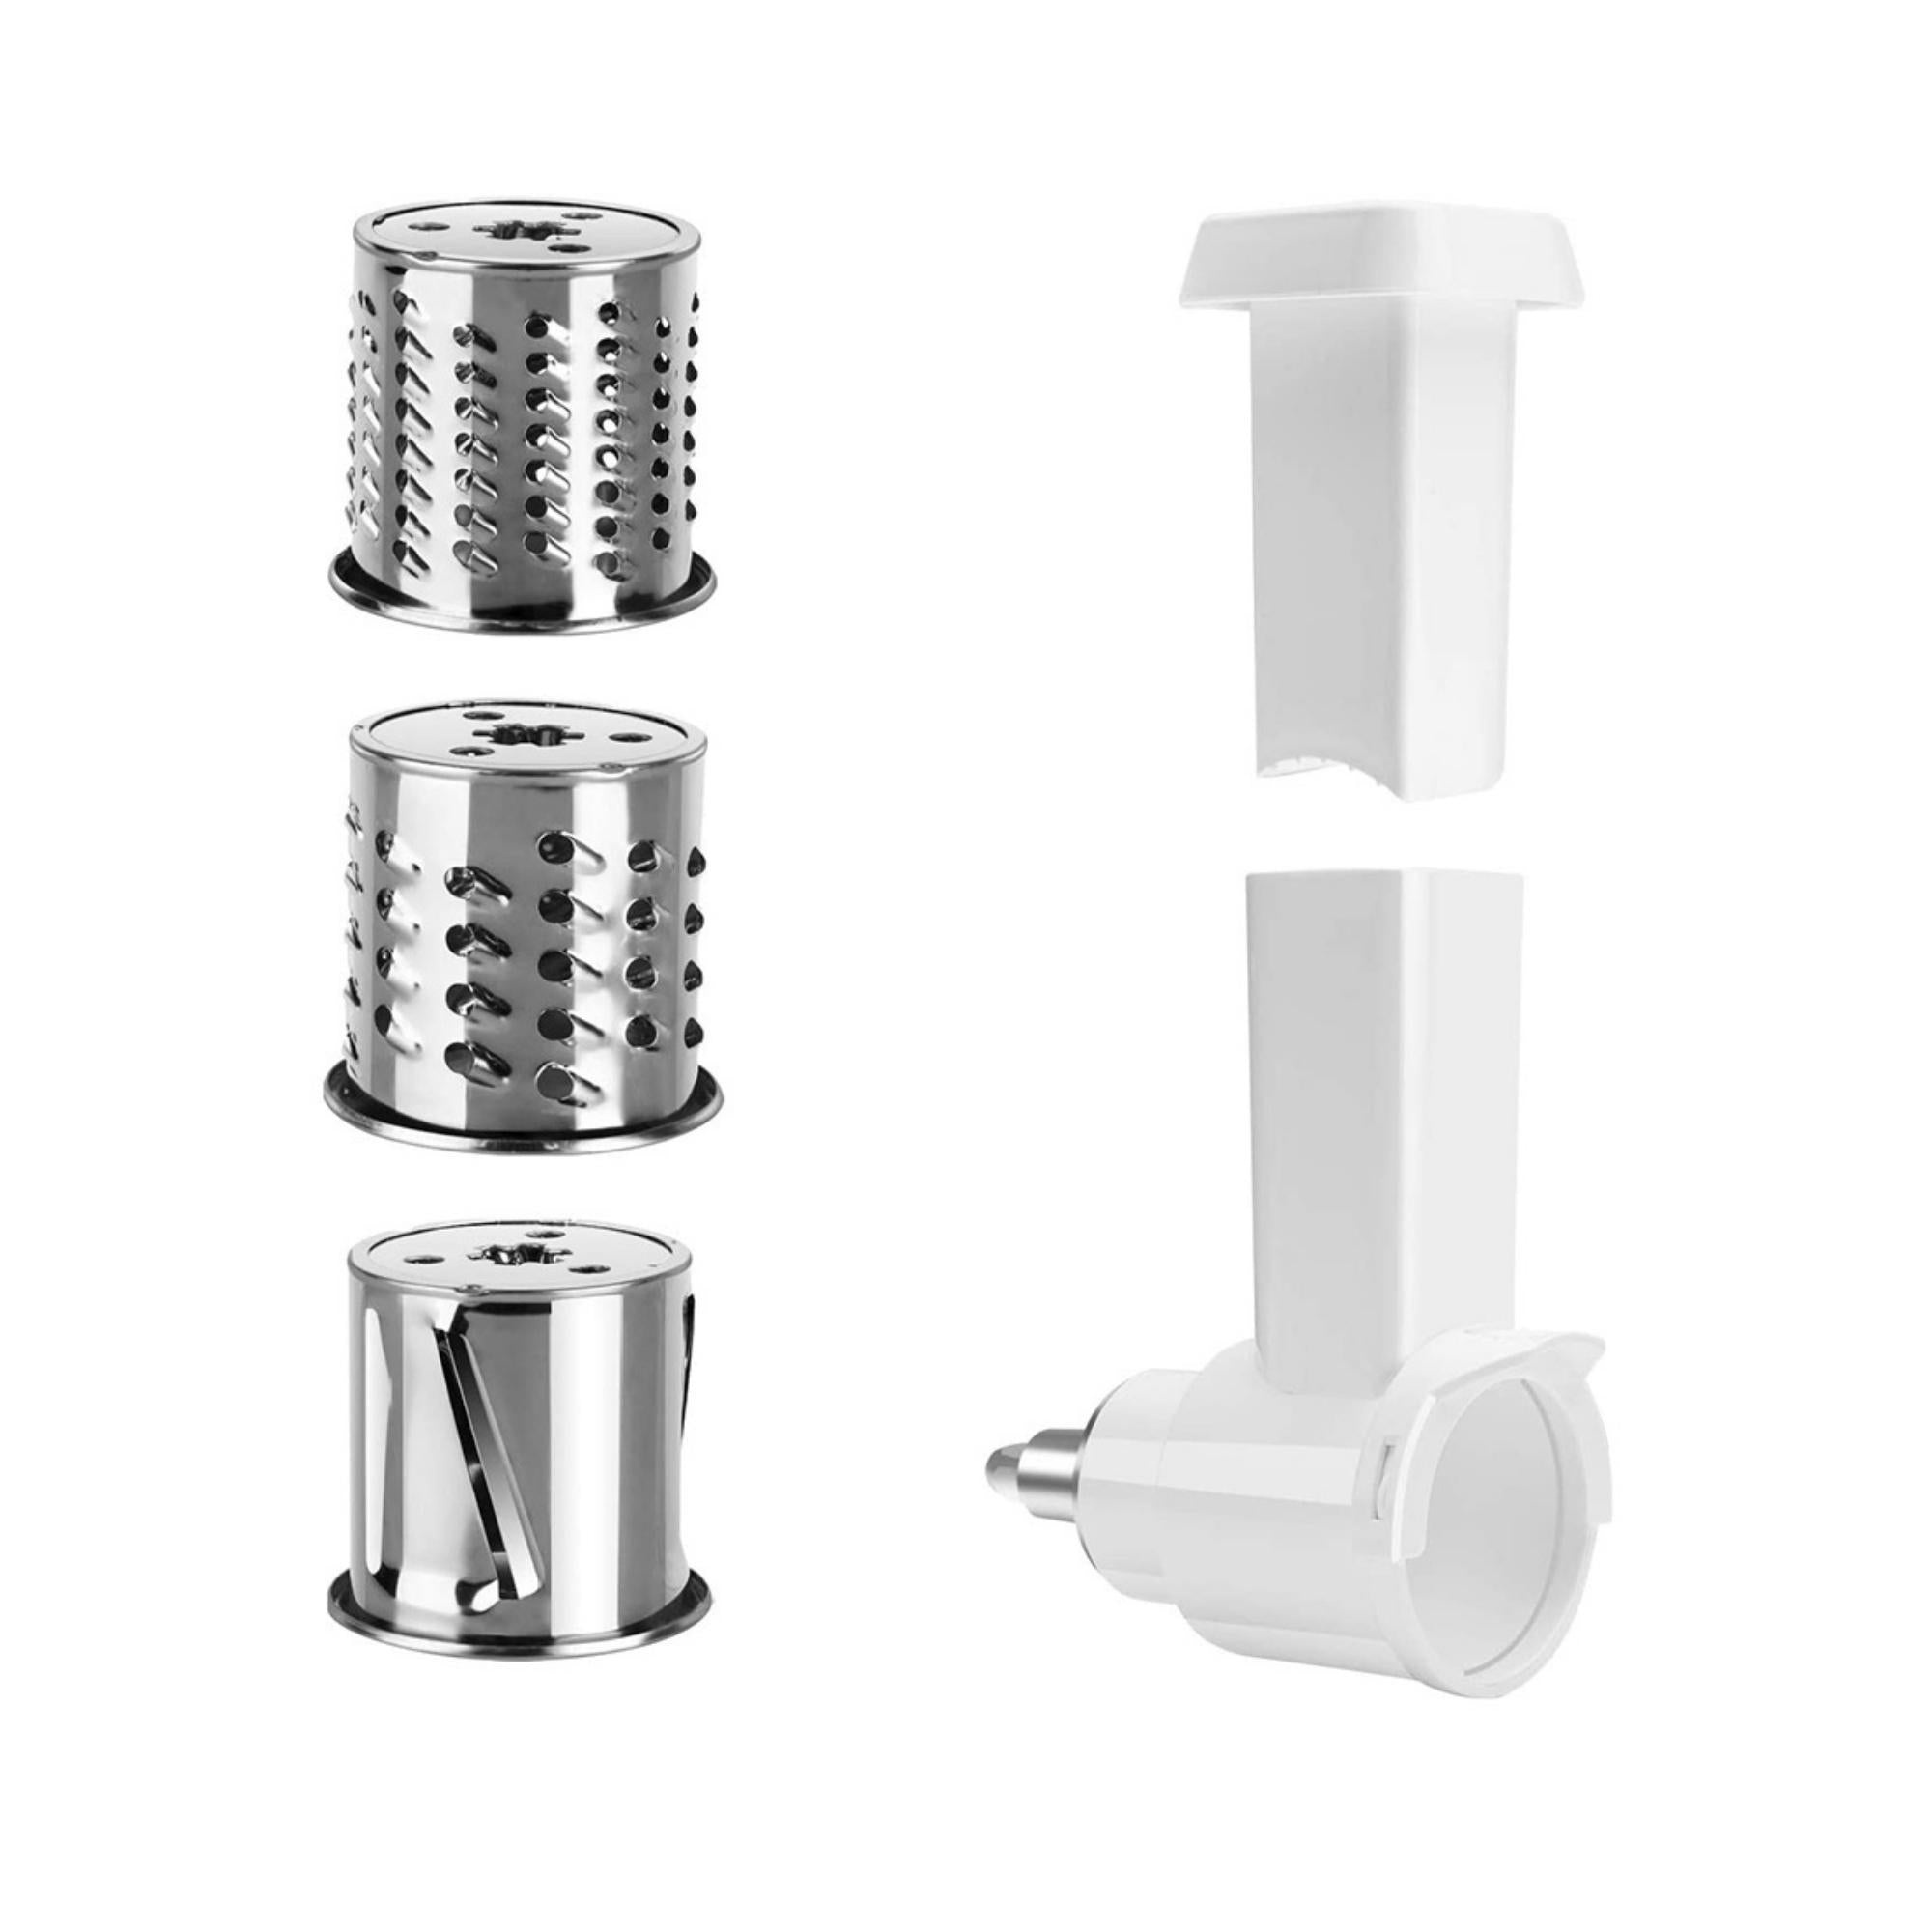
Kitchee Slicer Shredder Grater 3 Attachments - Compatible with KitchenAid Mixer
Kitchee Food Processor Attachment – Compatible with Most Stand Mixers. Turn your stand mixer into a powerful food processor! The Kitchee attachment lets you slice, shred, and grate vegetables, cheese, fruit, and more in seconds. Built with durable, food-grade materials and stainless steel blades, it's the perfect kitchen upgrade for faster, hands-free food prep. Compatible with: Most 4Qt–7Qt stand mixers that use a power hub connection, including popular models from leading brands. Not affiliated with or endorsed by KitchenAid. Features: Fits most stand mixers with power hub (4Qt–7Qt models - tilt head and bowl-lift models). 3-in-1 function – slice, coarse shred, or fine shred with stainless steel drums. Easy to clean – blades are dishwasher safe; housing is hand-wash only. Safe efficient – secure feeding tube and food pusher for hands-free operation. Built to last – made from stainless steel, aluminium, and food-safe plastic. Specifications: Material: Stainless steel, food-grade plastic, aluminium. Colour: Black Blades: 3 stainless steel blades Package Includes: 1 x Food processor attachment housing 1 x Slicing blade, 1 x Coarse shredding blade 1 x Fine shredding blade 1 x Food pusher 1 x Cleaning brush (random colour) Pro Tips: Use speed 6–8 on your mixer for best results. Freeze soft cheese for 10 minutes before shredding. Rinse blades immediately after use for easier cleanup. Apply gentle pressure when feeding food to avoid damage.
Brand: Bargain Avenue
Category: Home & Garden > Kitchen & Dining > Kitchen Appliance Accessories > Food Processor Accessories > Attachment Sets